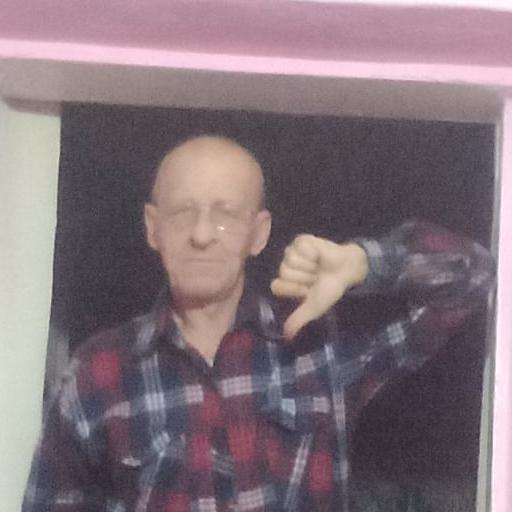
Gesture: dislike